Grand Mosque of Tangier

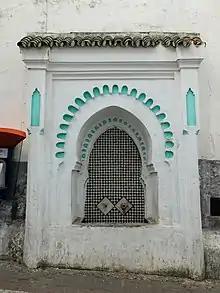
The late 19th-century street fountain across from the mosque's main entrance (photo from 2014)

The mosque is located on Rue de la Marine, just below the Petit Socco and above the sea walls of the medina. Opposite the mosque is a primary school, established by nationalists during the French protectorate. Many of the old annexes to the mosque are now gone or no longer serve their original purpose. The mosque itself is still in use, and as such it is closed to non-Muslims (like most mosques in Morocco). Across the street from the mosque is also a public fountain decorated with tile mosaic inside a horseshoe arch with carved stucco outlines. The fountain dates from the late 19th century and was restored in 1918 and 2003.